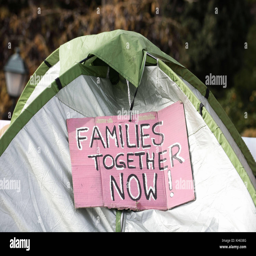
a sign being displayed outside on of the tents reads families together